History of Kosovo

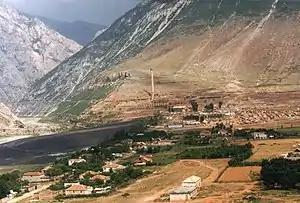
Refugee camp near Kukës, Albania (1999)

Western Kosovo had a significant reservoir of a native Albanian population by the time of the full Ottoman take over. According to Malcolm, a major part of the Albanian demographic growth was the expansion of an indigenous Albanian population within Kosovo itself.